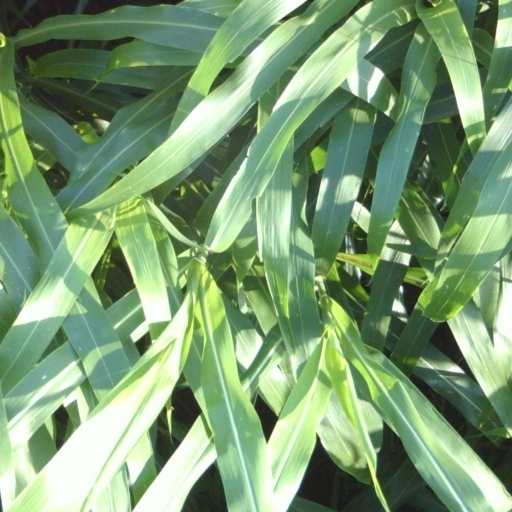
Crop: sorghum